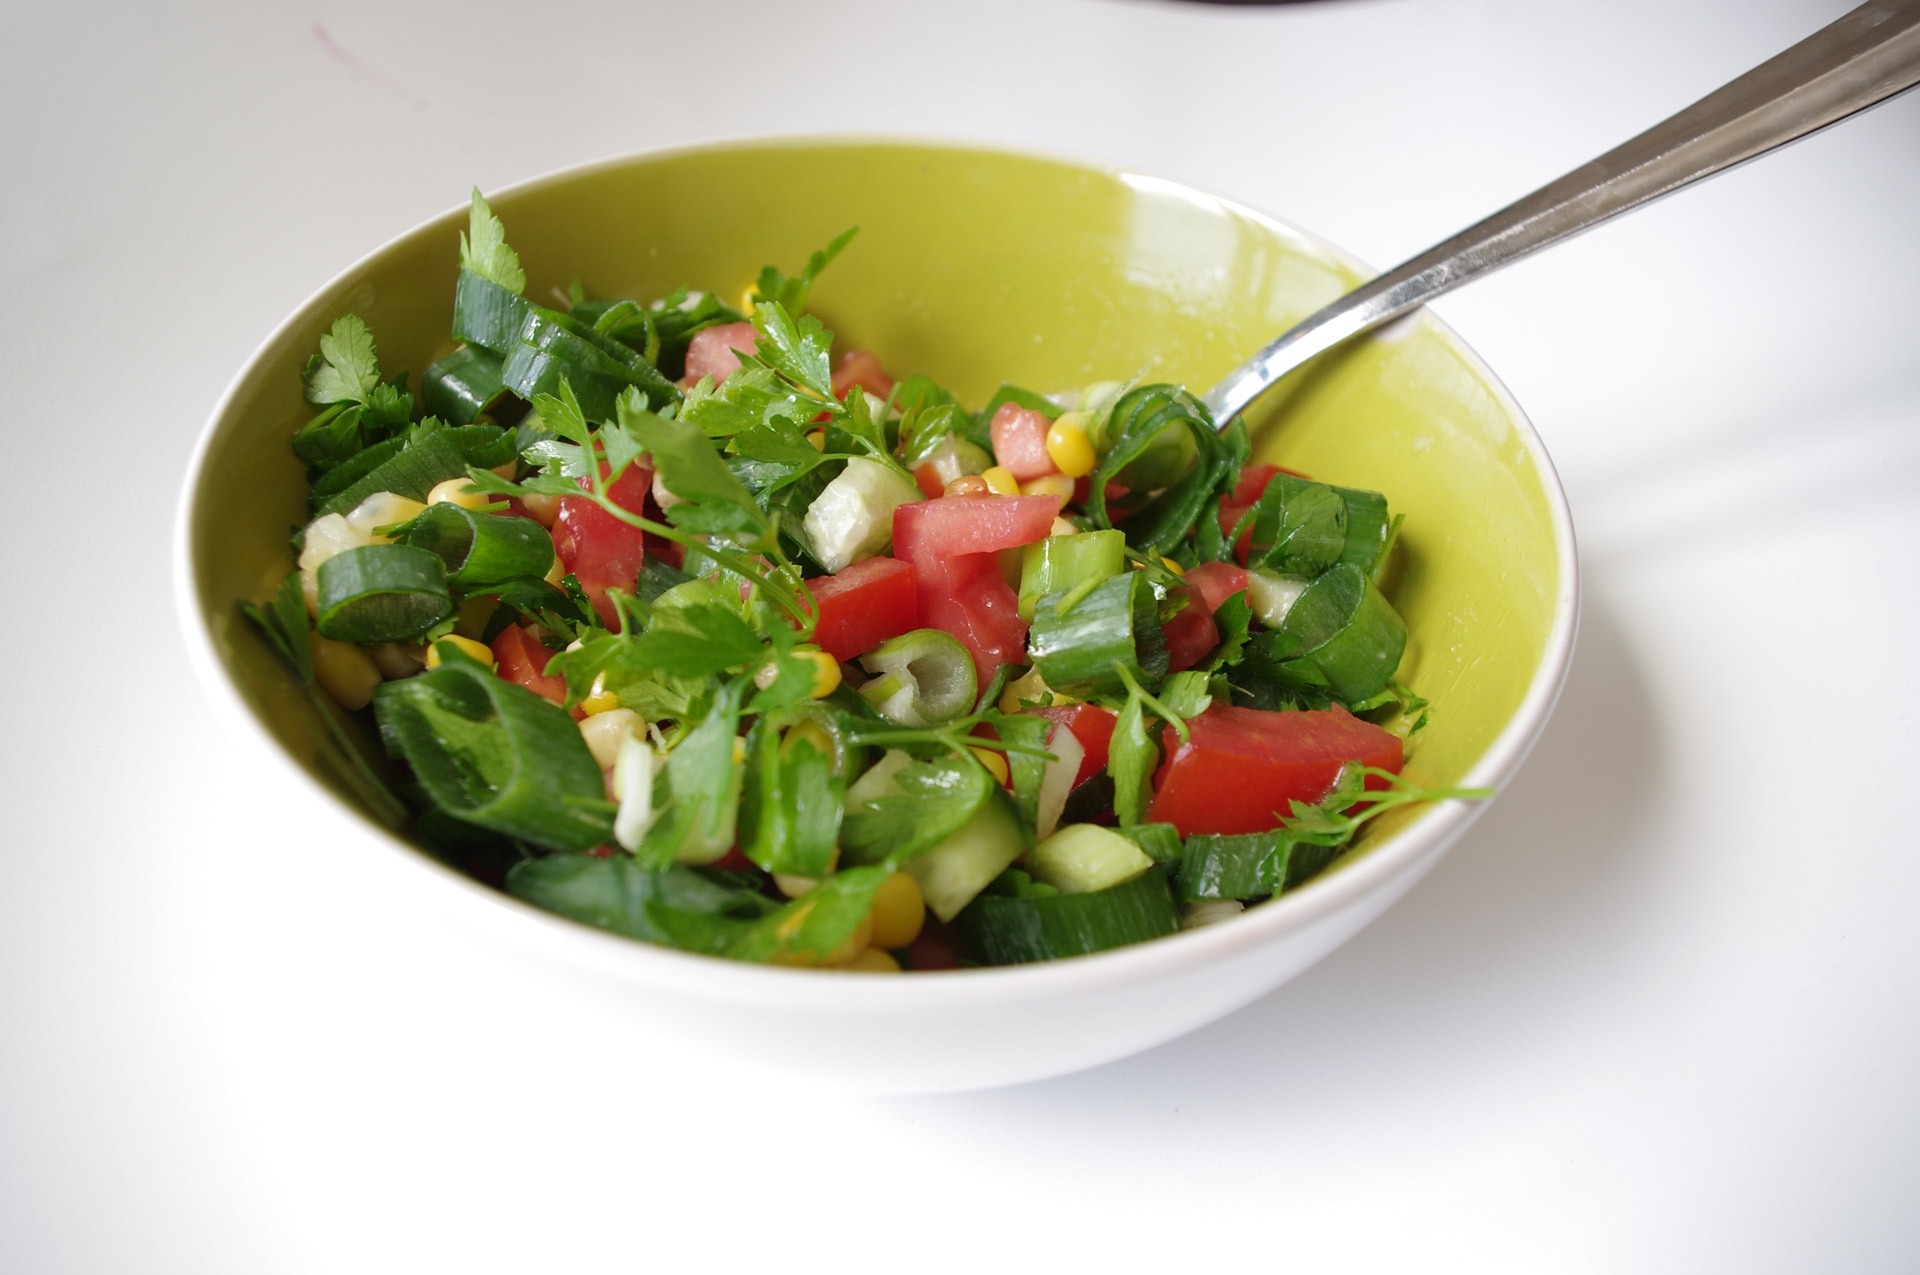
plant, fruit, bowl, dish, food, salad, green, produce, vegetable, fresh, cuisine, health, spoon, lettuce, tomato, vegetables, vegetarian, vegetarian food, organic, flowering plant, land plant